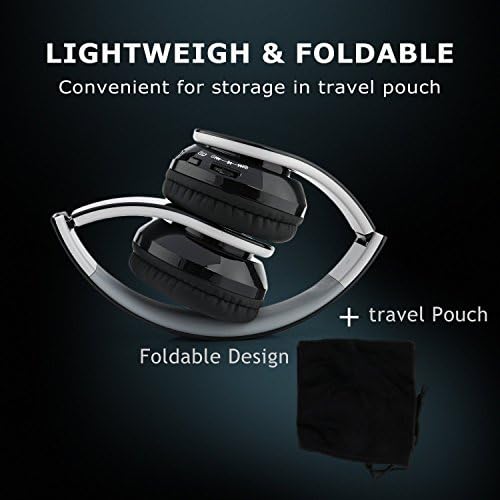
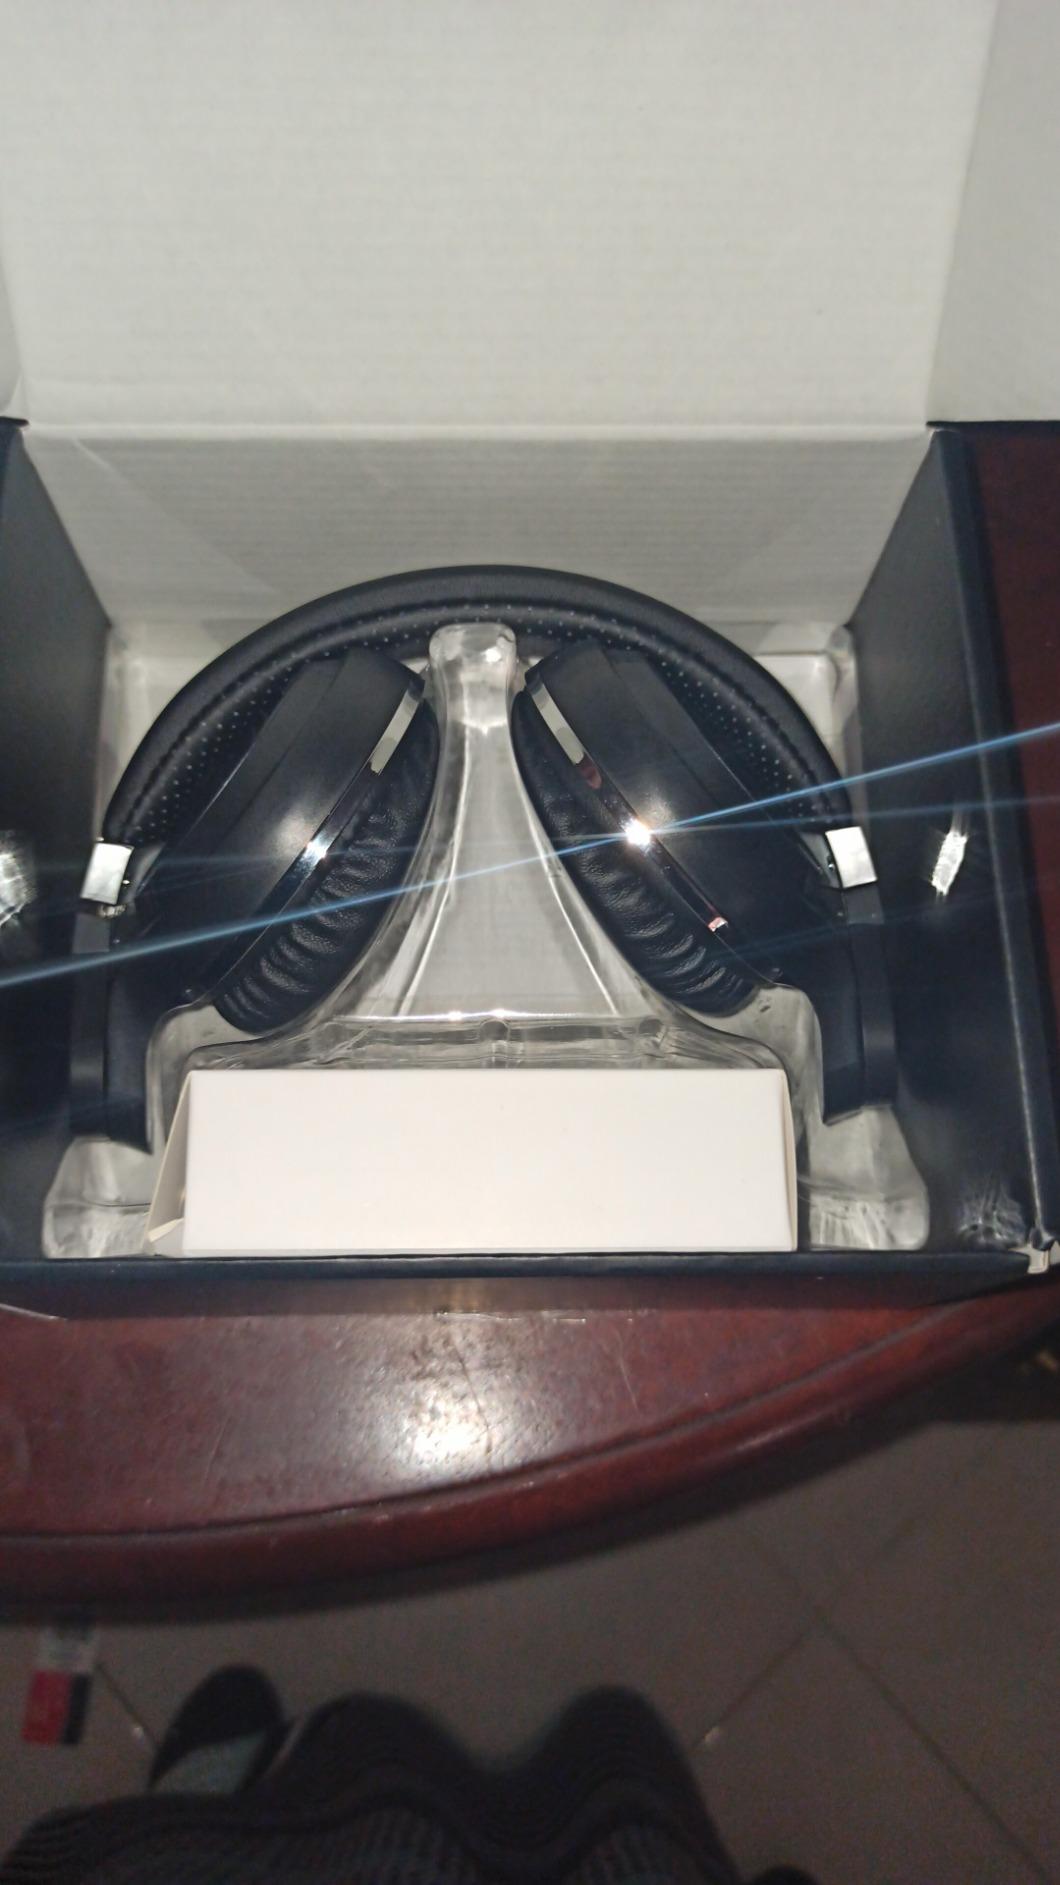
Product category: headphones
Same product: no